Thomas Parker (English judge)

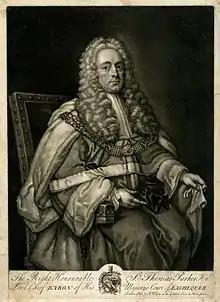
Sir Thomas Parker, Lord Chief Baron of the Exchequer

He was a relative of Thomas Parker, 1st Earl of Macclesfield the Lord Chancellor, came from a Staffordshire family, and was born about 1695. Educated at Lichfield Grammar School, Parker entered the office of a London solicitor, Charles Salkeld. There he had as colleagues Philip Yorke and John Strange, and Yorke used influence in Parker's favour consistently from then on.